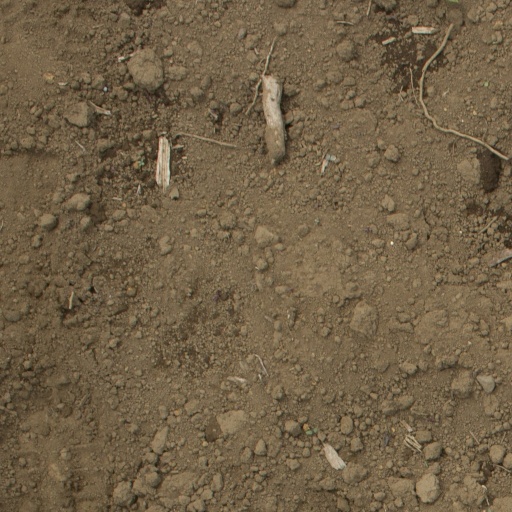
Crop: Jerusalem artichoke